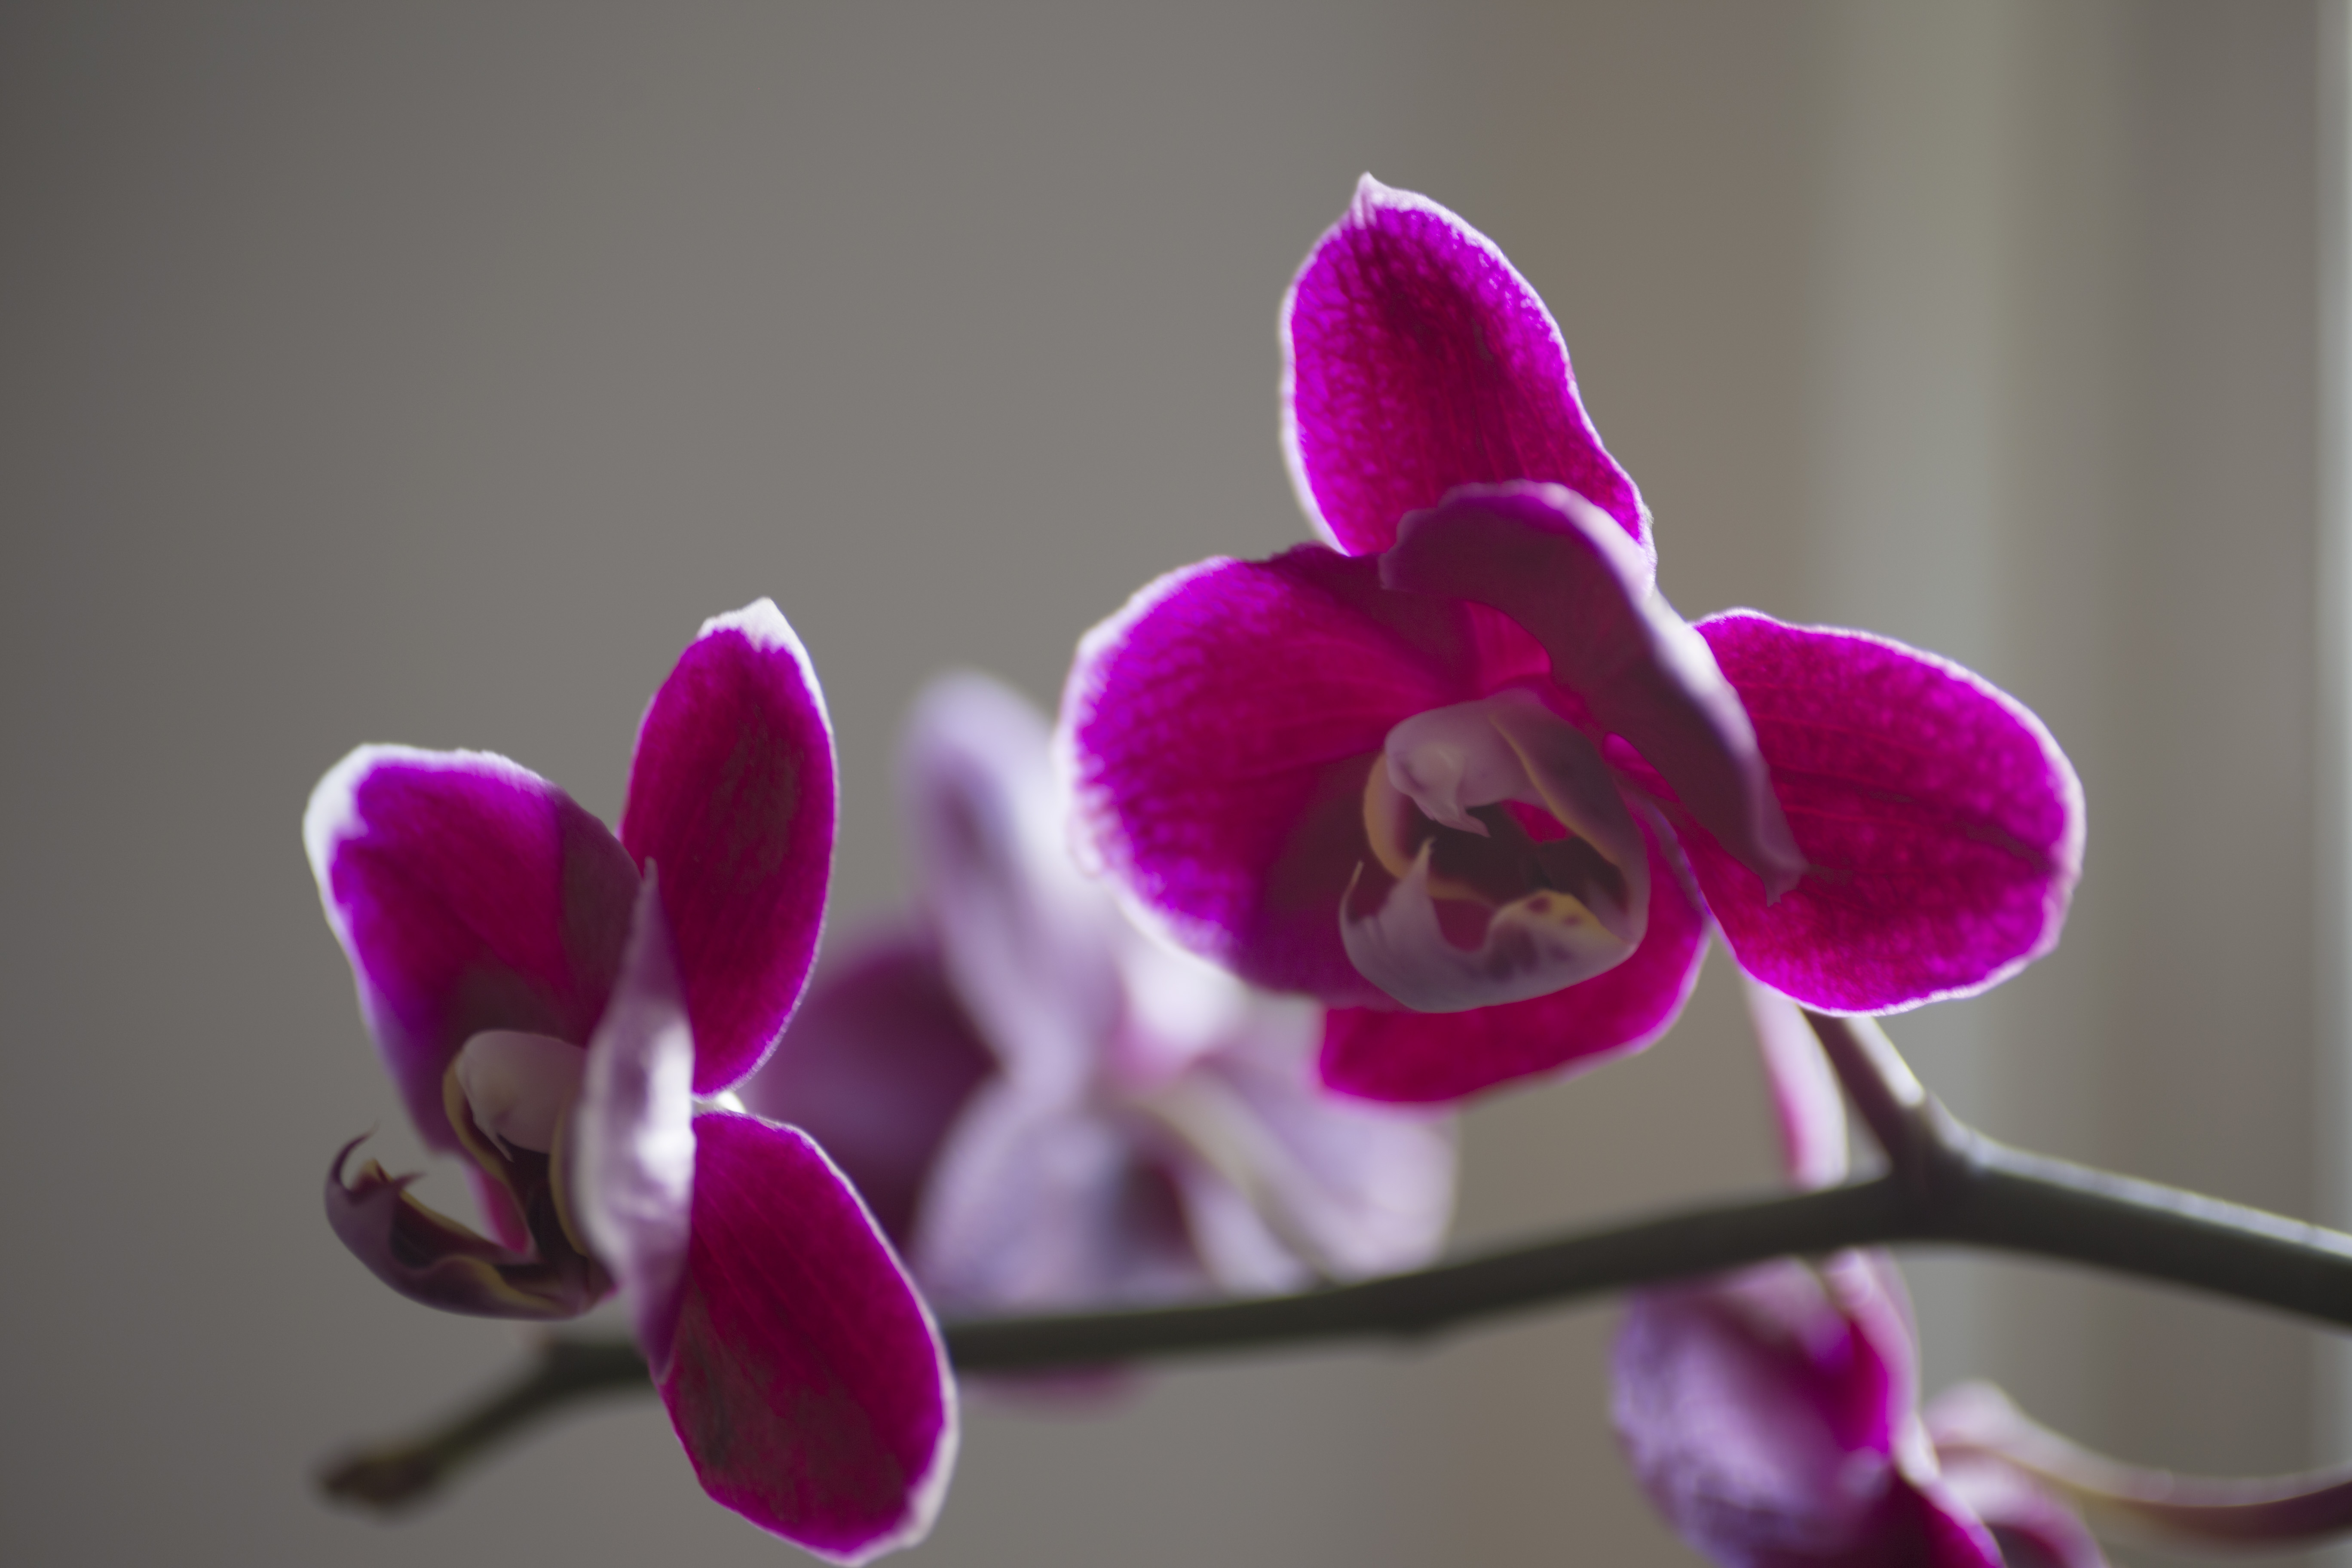
blossom, plant, flower, purple, petal, red, pink, flora, orchid, close up, 2015, organ, 365, 3652015imstillstanding, macro photography, flowering plant, cattleya, land plant, moth orchid, christmas orchid, cattleya labiata, phalaenopsis equestris